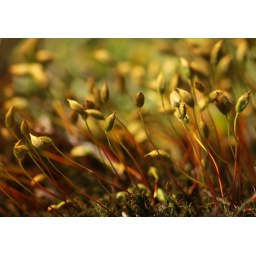
Growing on a rock wall in the forest / Auf einer Natursteinmauer im Waeldchen